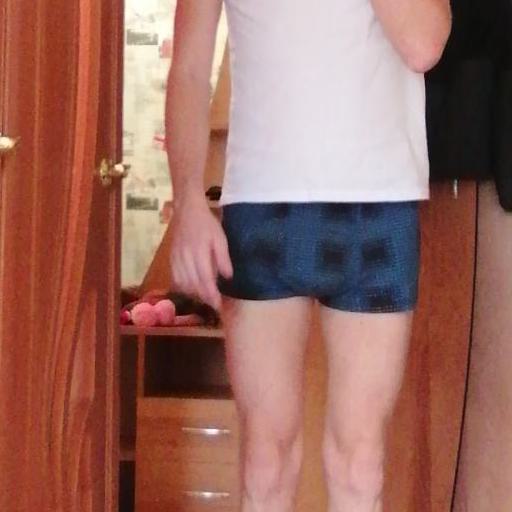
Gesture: no_gesture